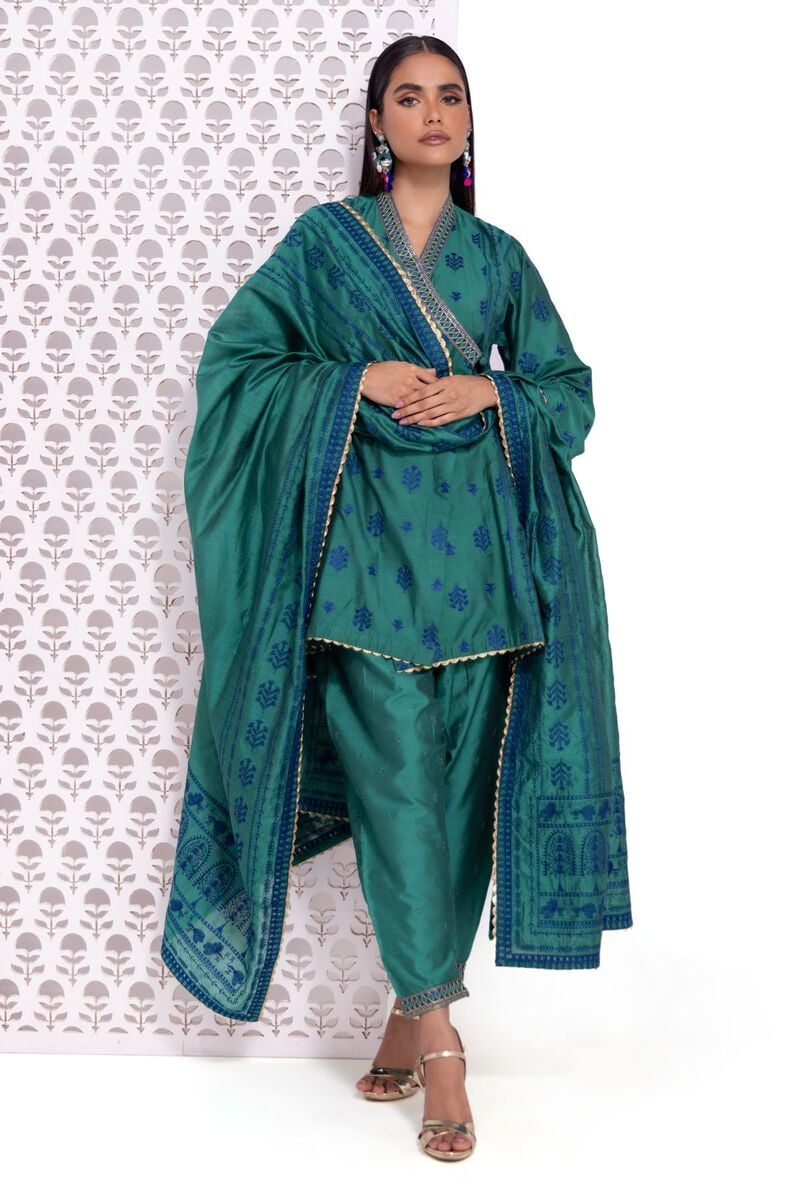
teal blue kurta set